Cultural depictions of cats

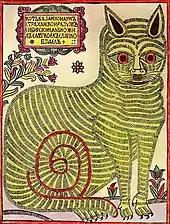
Eighteenth century folk art, "Cat of Kazan"

Housecats seem to have been extremely rare among the ancient Greeks and Romans; the Greek historian Herodotus expressed astonishment at the domestic cats in Egypt, because he had only ever seen wildcats. Even during later times, weasels were far more commonly kept as pets and weasels, not cats, were seen as the ideal rodent-killers. The usual ancient Greek word for "cat" was "ailouros", meaning "thing with the waving tail", but this word could also be applied to any of the "various long-tailed carnivores kept for catching mice". Cats are rarely mentioned in ancient Greek literature, but Aristotle does remark in his "History of Animals" that "female cats are naturally lecherous." The Greek essayist Plutarch linked cats with cleanliness, noting that unnatural odours could make them mad. Pliny linked them with lust, and Aesop with deviousness and cunning.